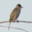
Label: bird